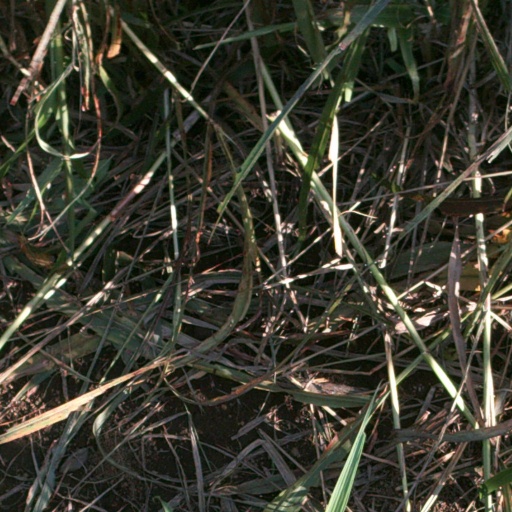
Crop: sorghum